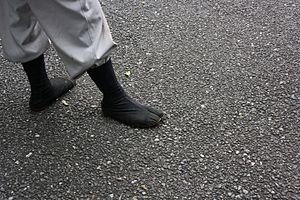
Les tabi sont une forme traditionnelle de chaussettes japonaises. Elles montent soit jusqu'à la cheville, soit jusqu'à mi-mollet et séparent le gros orteil des autres orteils. Elles sont utilisées pour porter des geta ou des zōri en complément du kimono traditionnel ou du yukata.